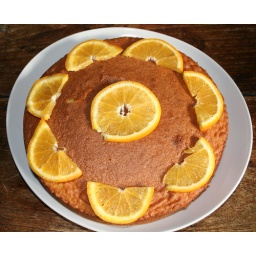
Just made this orange cake and wish to share it with you around a nice cup of tea !